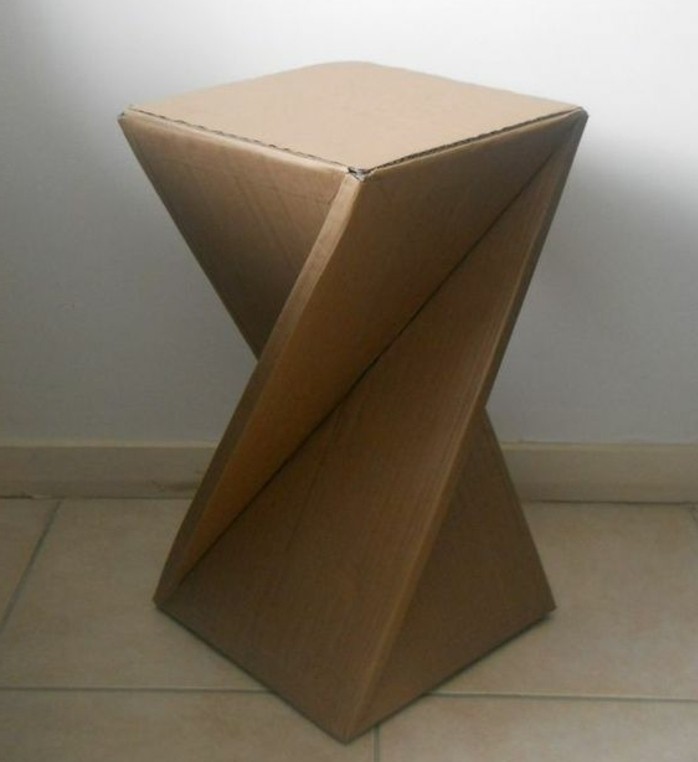
Label: cardboard